Driven and parasitic elements

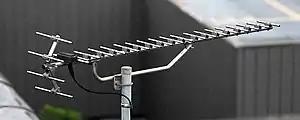
Yagi antenna for UHF TV reception with 22 parasitic elements; 4 reflectors attached to the vertical bracket at left, and 18 directors attached to the horizontal beam at right. The driven element is attached to the black box next to the reflectors. The antenna is most sensitive to radio waves coming from the right, parallel to the antenna's axis.

All the elements are usually mounted on a metal beam or bracket along the antenna's central axis. Although sometimes the parasitic elements are insulated from the supporting beam, often they are clamped or welded directly to it, electrically connected to it. This doesn't affect their functioning, because the RF voltage distribution along the element is maximum at the ends and goes to zero (has a "node") at the midpoint where the grounded beam is attached.